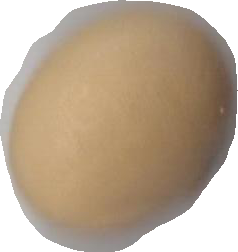
Variety: Anjasmoro